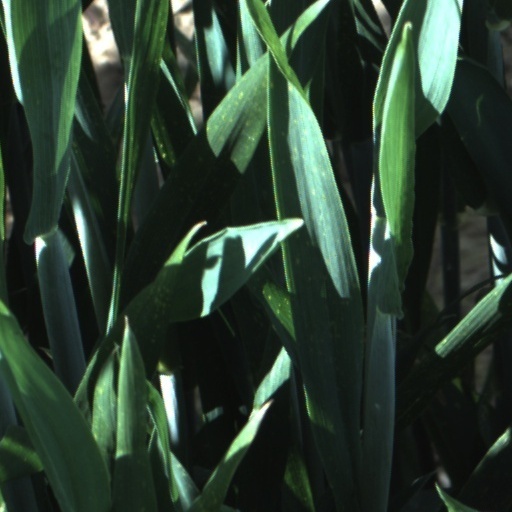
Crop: wheat